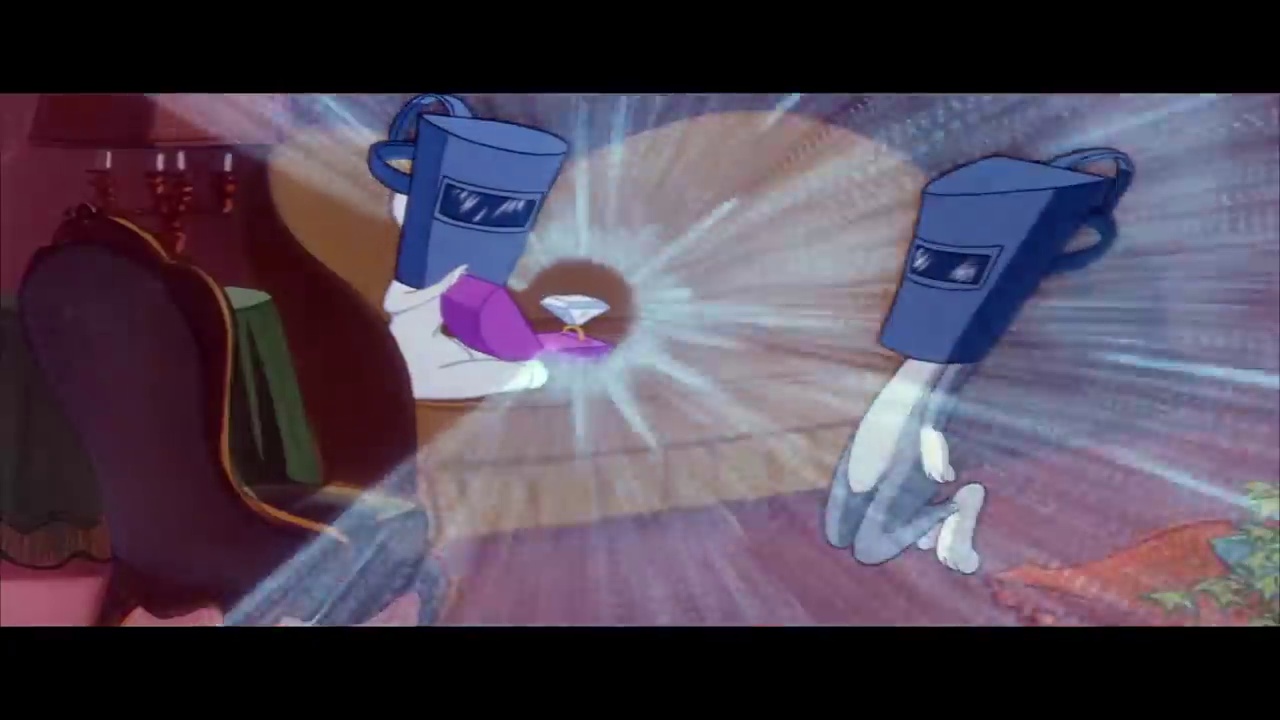
Portrait style: Cartoon Portrait